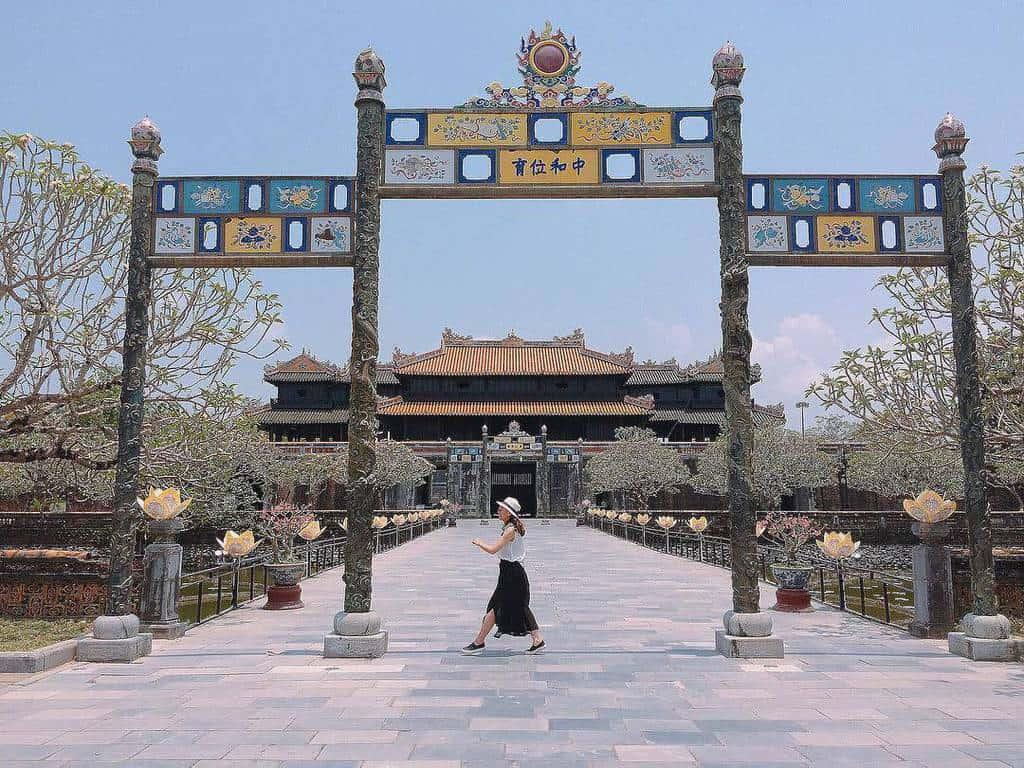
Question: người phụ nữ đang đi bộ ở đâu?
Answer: ở con đường lớn dẫn vào tòa thành